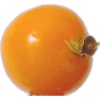
Label: physalis